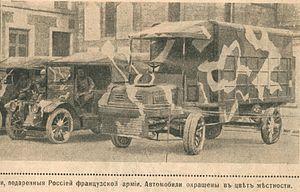
Les débuts de la mécanisation automobile des armées françaises voient les premières expériences de mise en service à des fins militaires de véhicules motorisés automobiles par l'armée française au tournant des XIXᵉ et XXᵉ siècles, pendant la Première Guerre mondiale et la décennie qui suivit celle-ci.